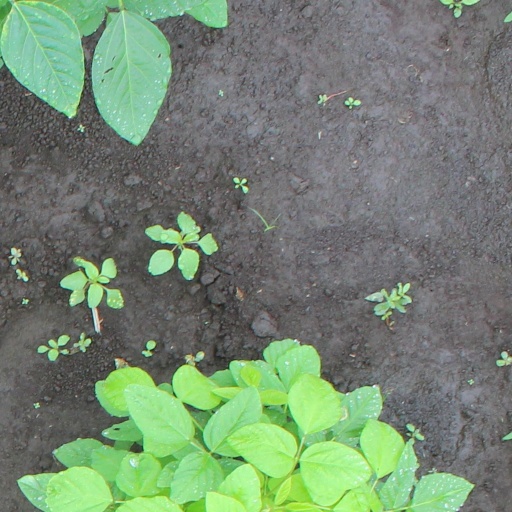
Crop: soybean